Mexican Border War

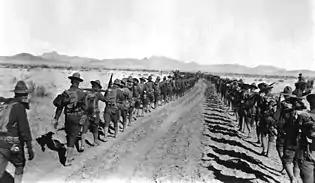
United States Army troops returning to the U.S. in January 1917

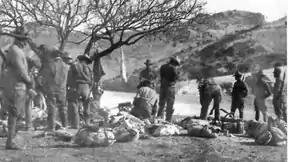
Yaqui prisoners and 10th Cavalry troops on 9 January 1918, after the skirmish in Bear Valley, Arizona

In June, Buffalo Soldiers of the 10th Cavalry suffered a defeat at the Battle of Carrizal. Federal Mexican troops attacked 150 cavalrymen when they attempted to enter the town of Carrizal. The most famous battle of the Border War was fought and ended with the deaths of 45 Mexicans and more than 100 Americans. Forty-four other Mexicans and Americans were wounded.